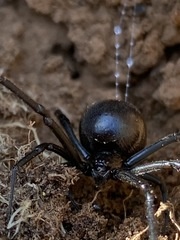
Species: Lactrodectus_hesperus